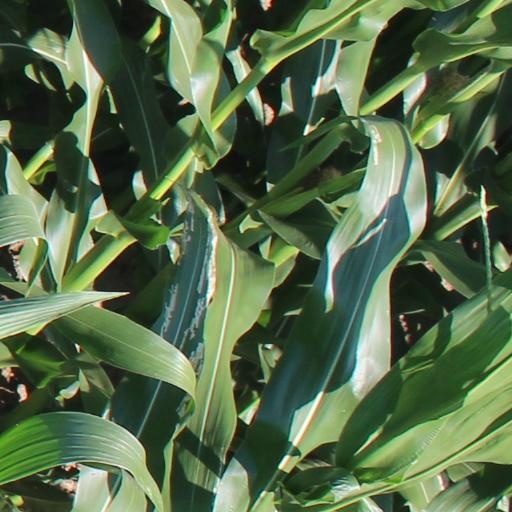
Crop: maize; corn